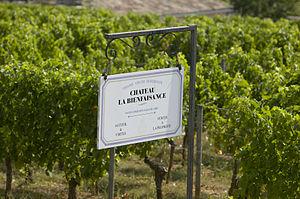
Château La Bienfaisance - entrée